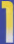
Number: 1